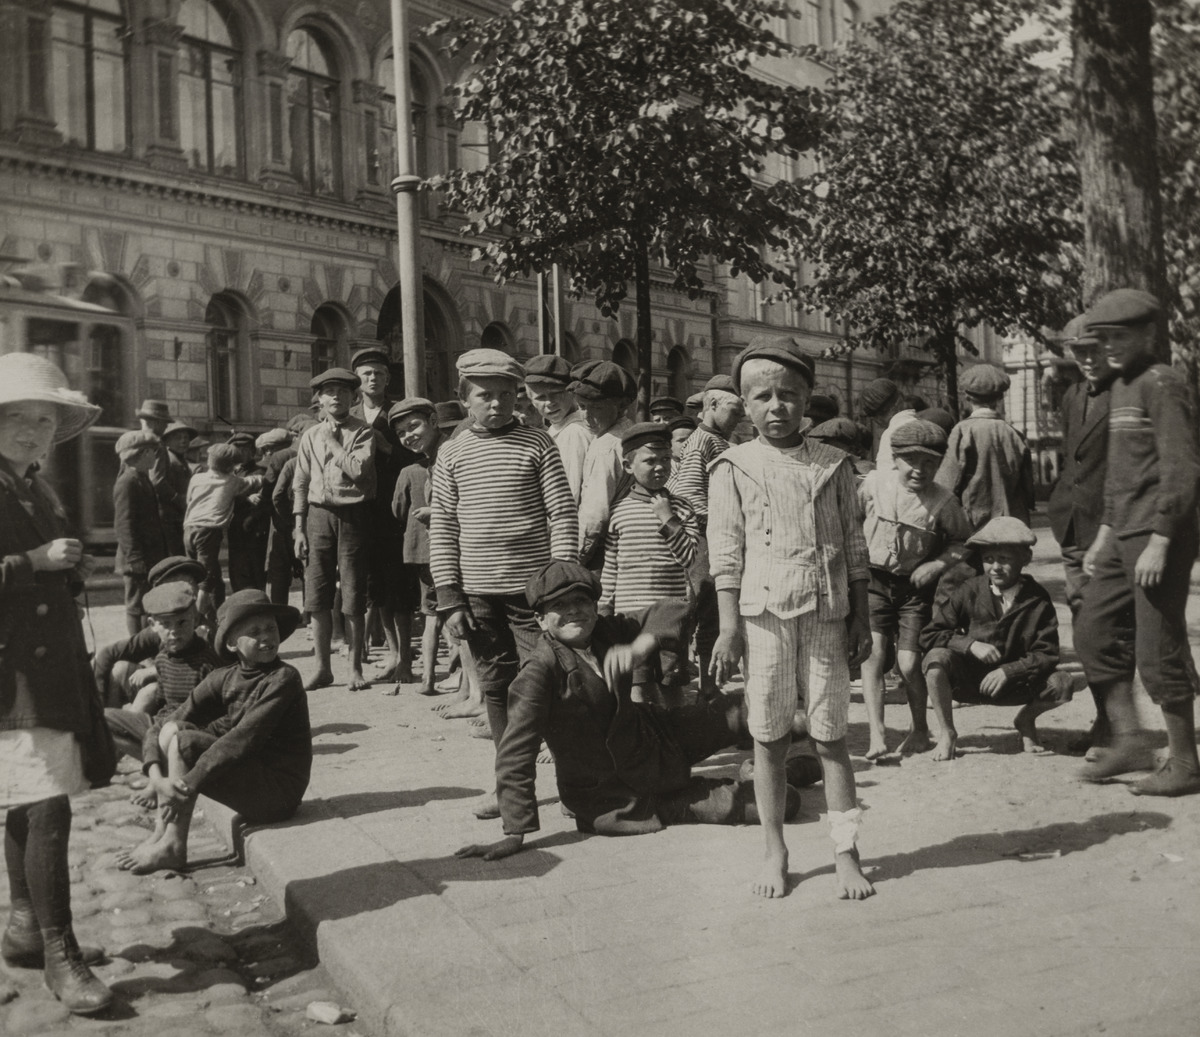
Sähkösanomapoikia Hufvudstadsbladetin konttorin edustalla, Läntinen Heikinkatu 8 (nykyinen Mannerheimintie 4 )
sisällön kuvaus: Sähkösanomapoikia Hufvudstadsbladetin konttorin edustalla, Läntinen Heikinkatu 8 (nykyinen Mannerheimintie 4 ). mustavalkoinen
Kuvaaja: Timiriasew, Ivan, valokuvaaja
Ajankohta: kuvausaika 1914
Paikka: Suomi, Uusimaa, Helsinki, Kamppi Helsinki, Mannerheimintie 4
Aiheet: Hufvudstadsbladet [HBL], lapset, pojat, lastenvaatteet, sähkeet, kerrostalot, sanomalehdet, puut